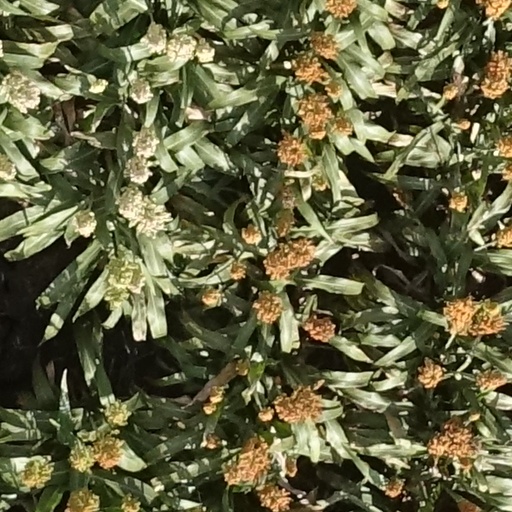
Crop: sorghum